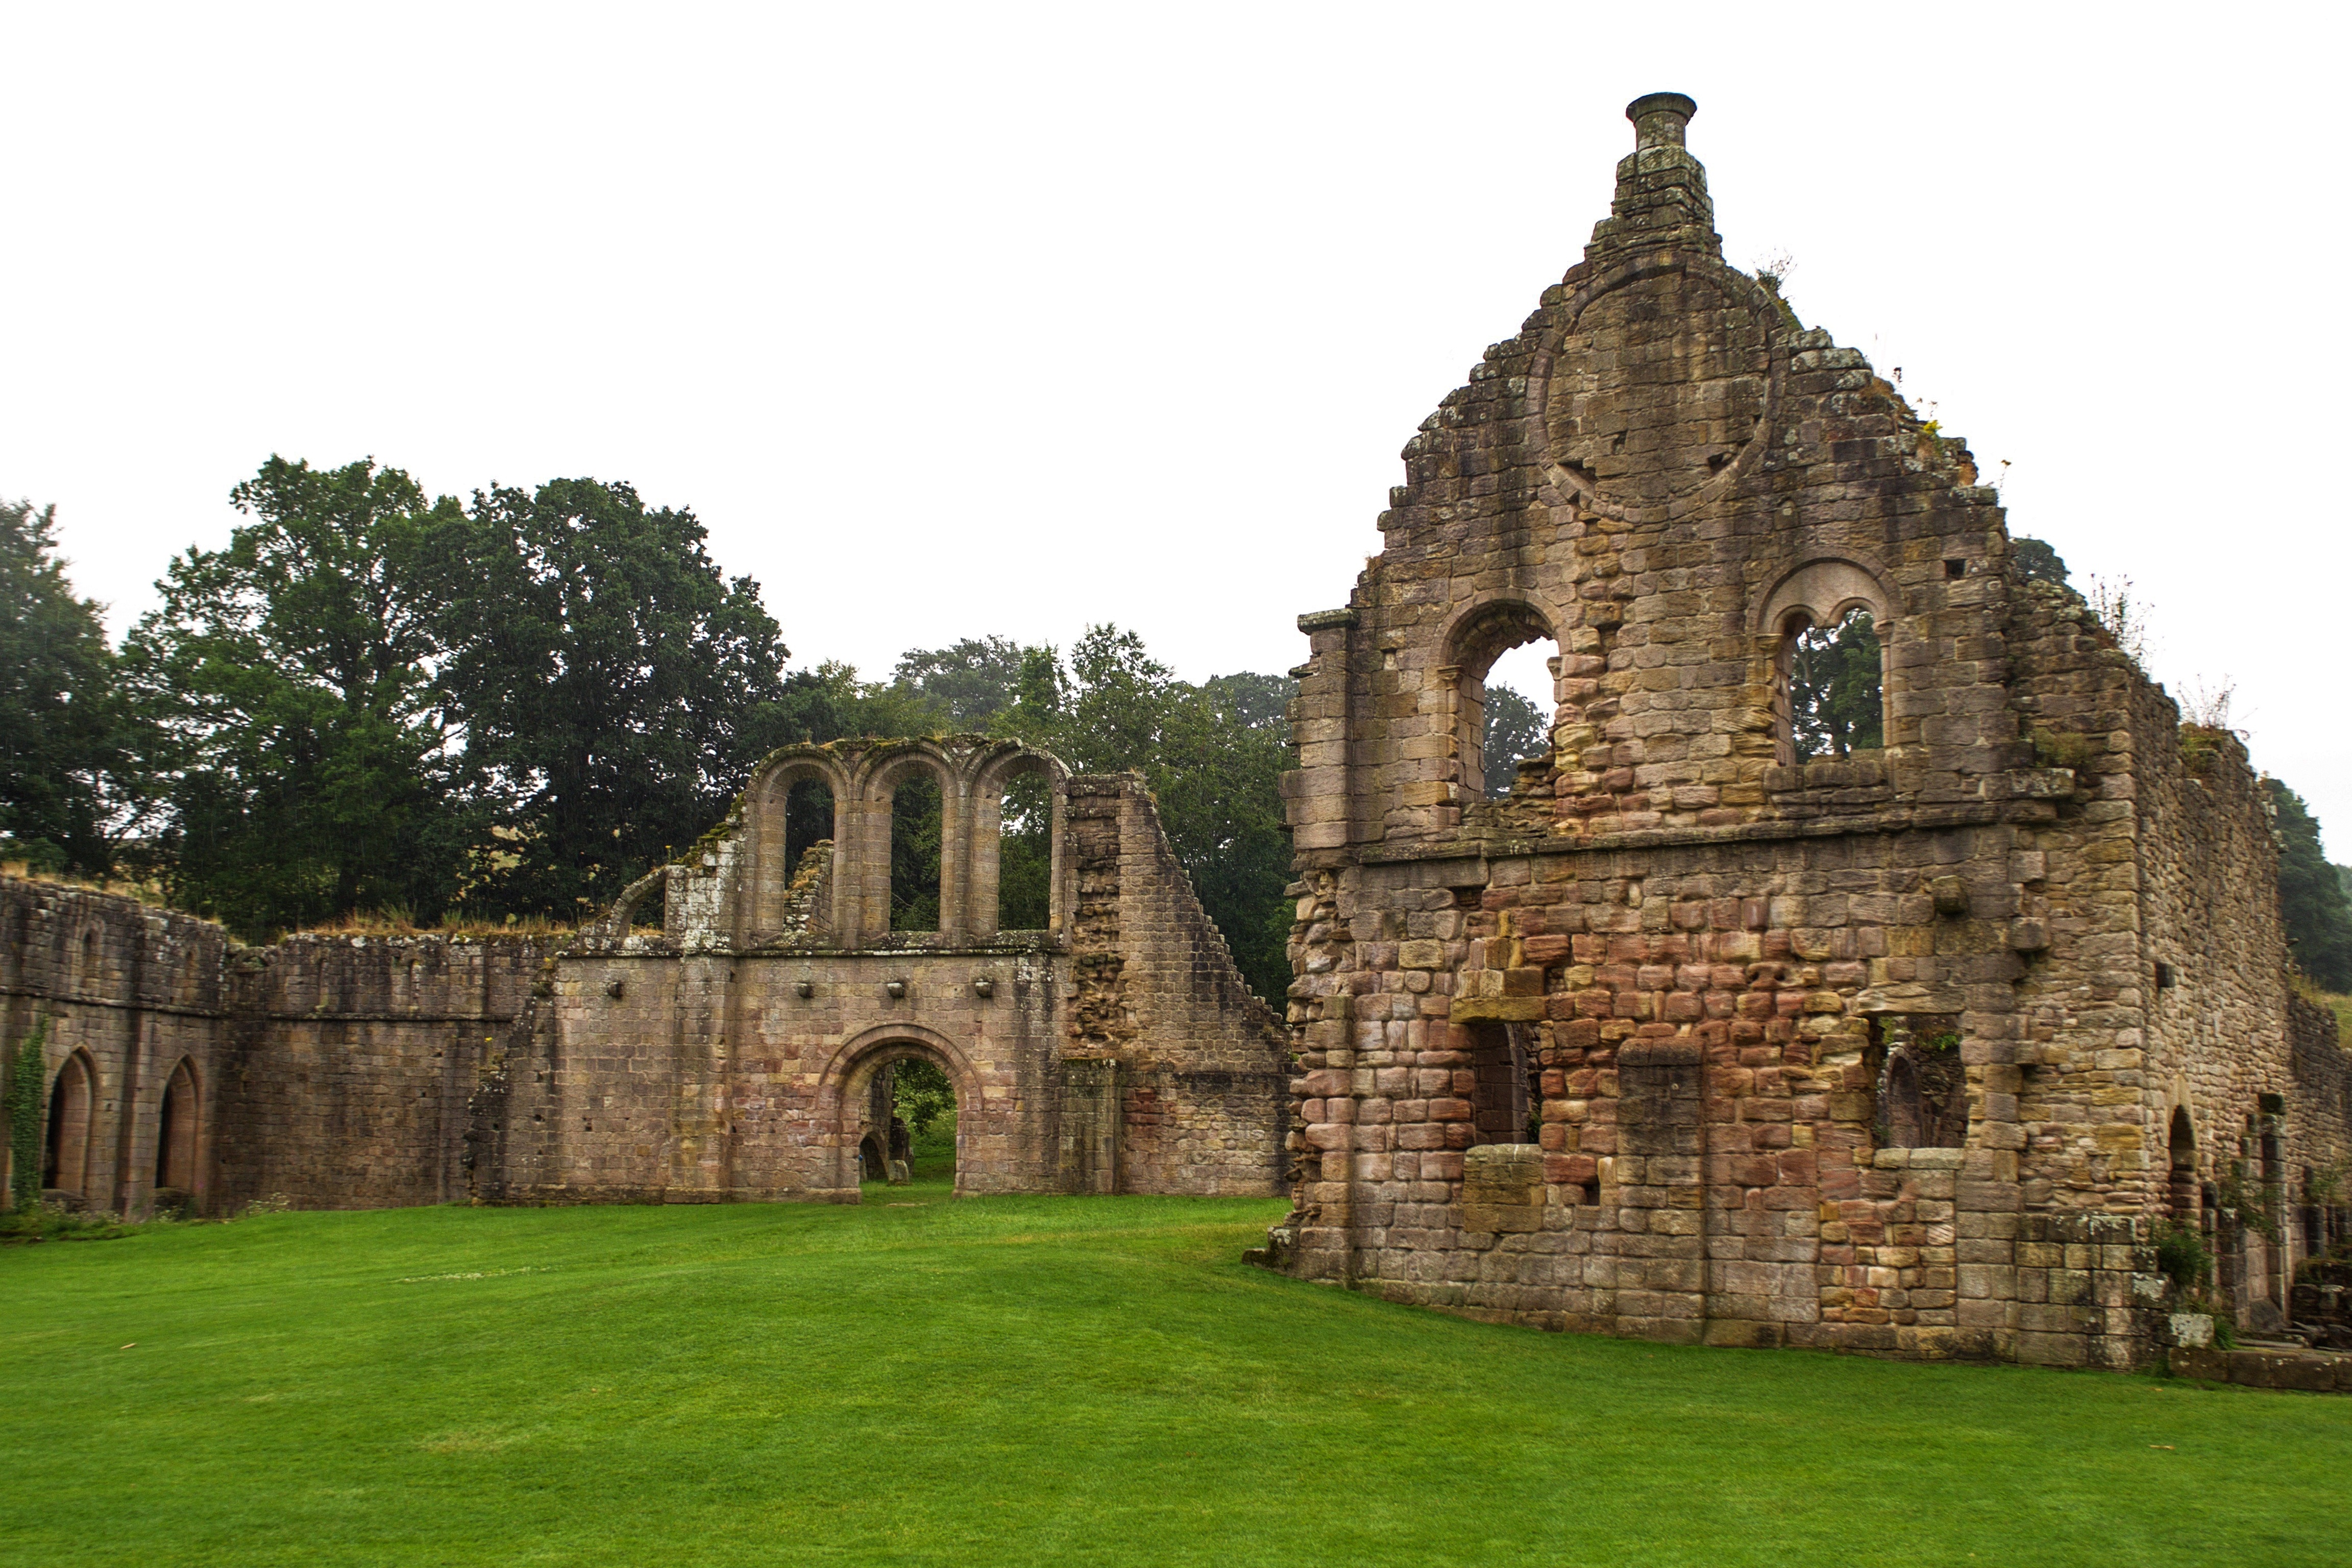
building, chapel, ruin, place of worship, medieval architecture, england, yorkshire, ruins, monastery, abbey, united kingdom, unesco world heritage site, fountains abbey, national treust, cistercian monastery, historic site, byzantine architecture